Saudi Air Ambulance

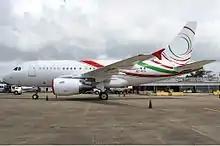
An Airbus ACJ318 Elite, part of the Saudi Red Crescent Authority air rescue fleet, in June 2010

The Saudi Air Ambulance service, started in 2009, is run by the Saudi Red Crescent Authority (SRCA), as part of its provision of emergency medical services in Saudi Arabia. The fleet includes helicopters and fixed-wing aircraft. The service is used for domestic and international intensive care units.